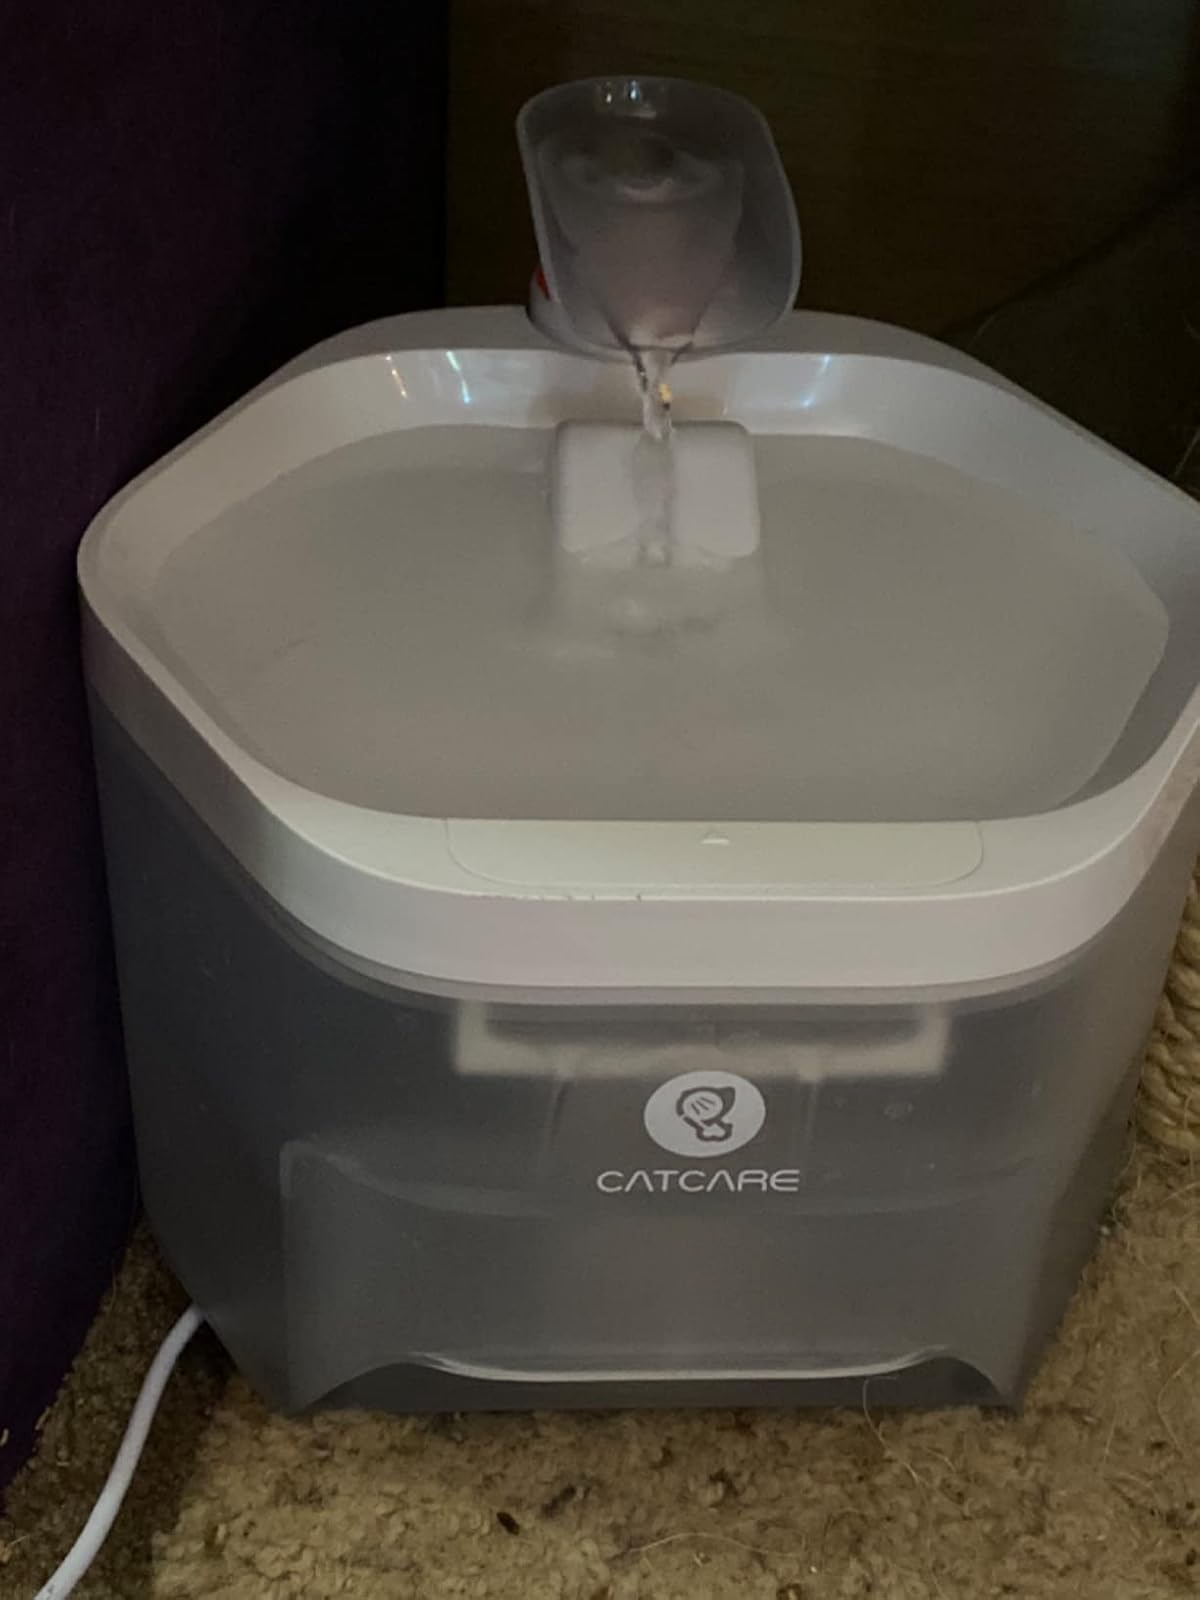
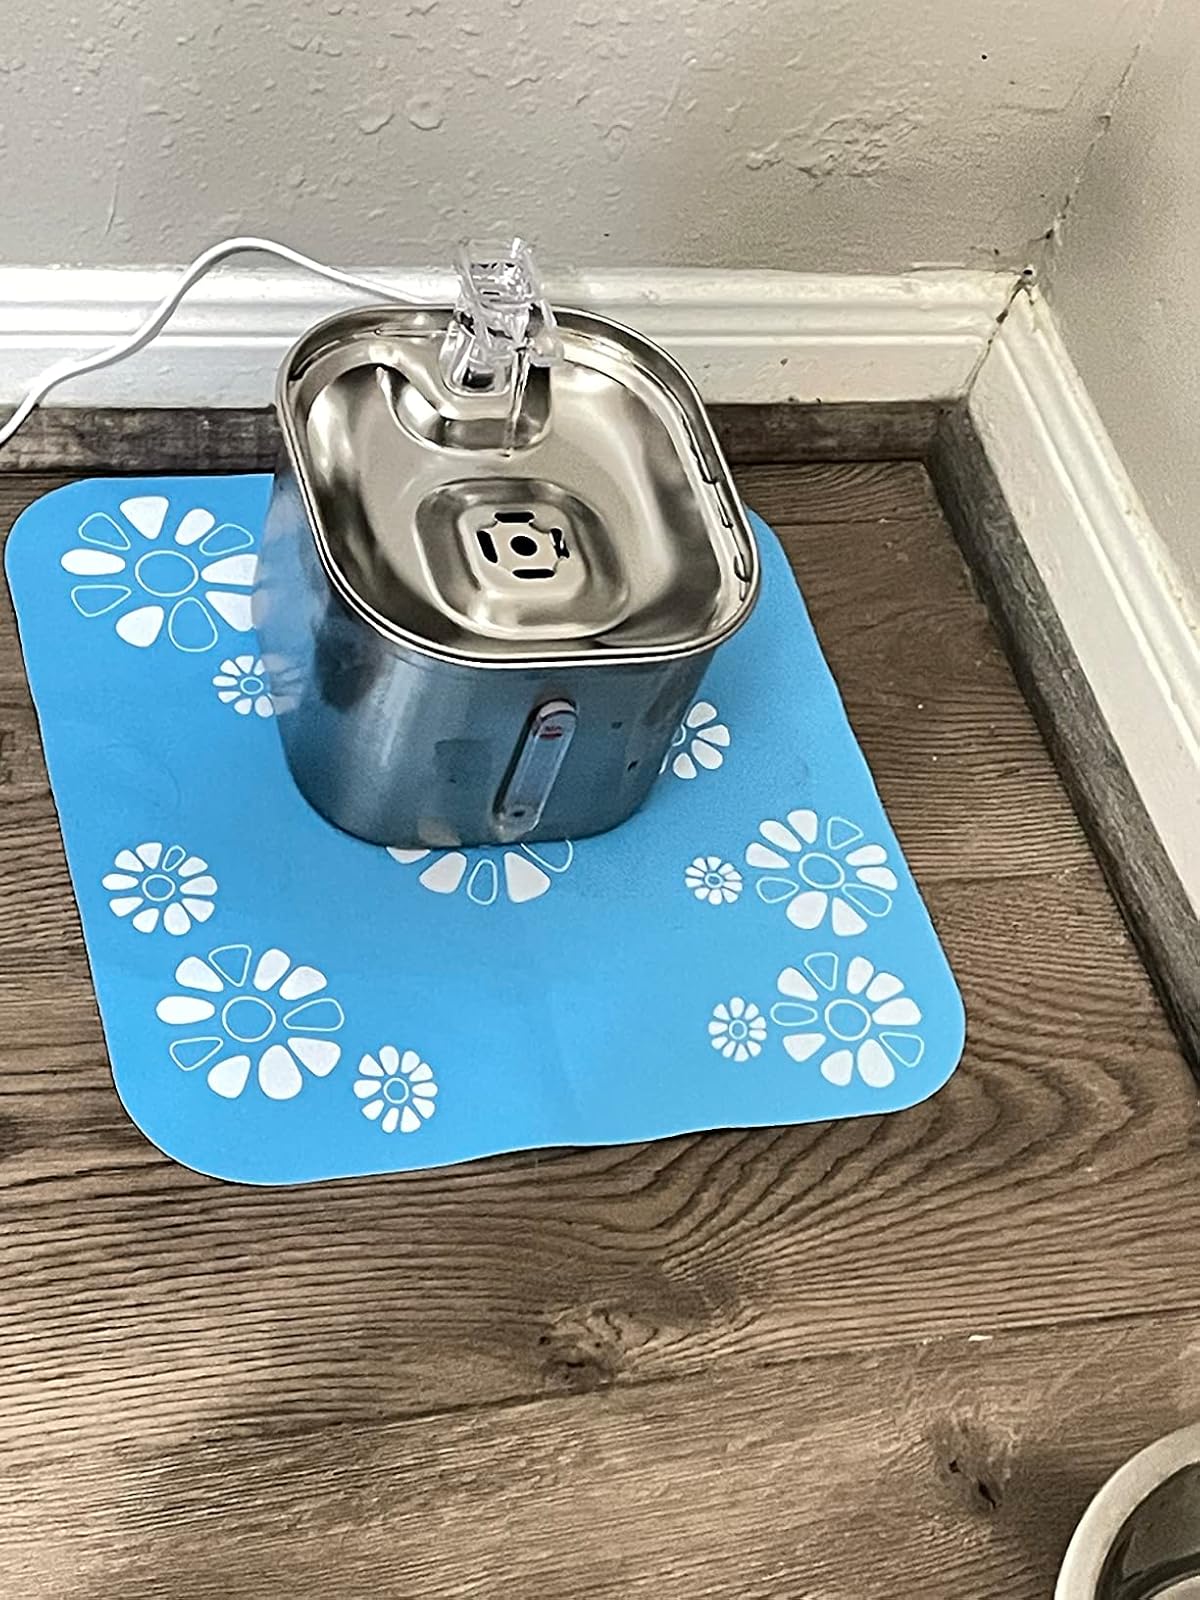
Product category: items_bowl
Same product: no